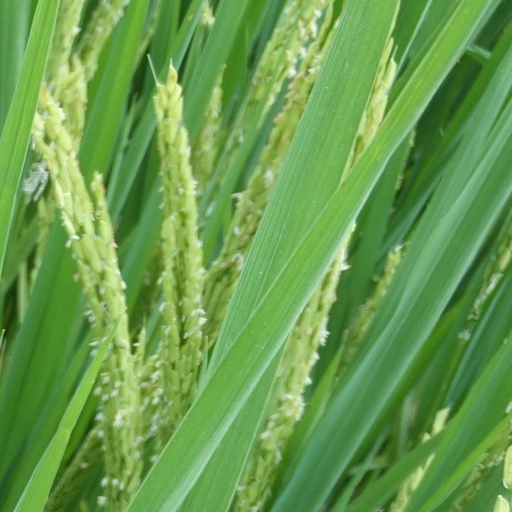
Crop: rice